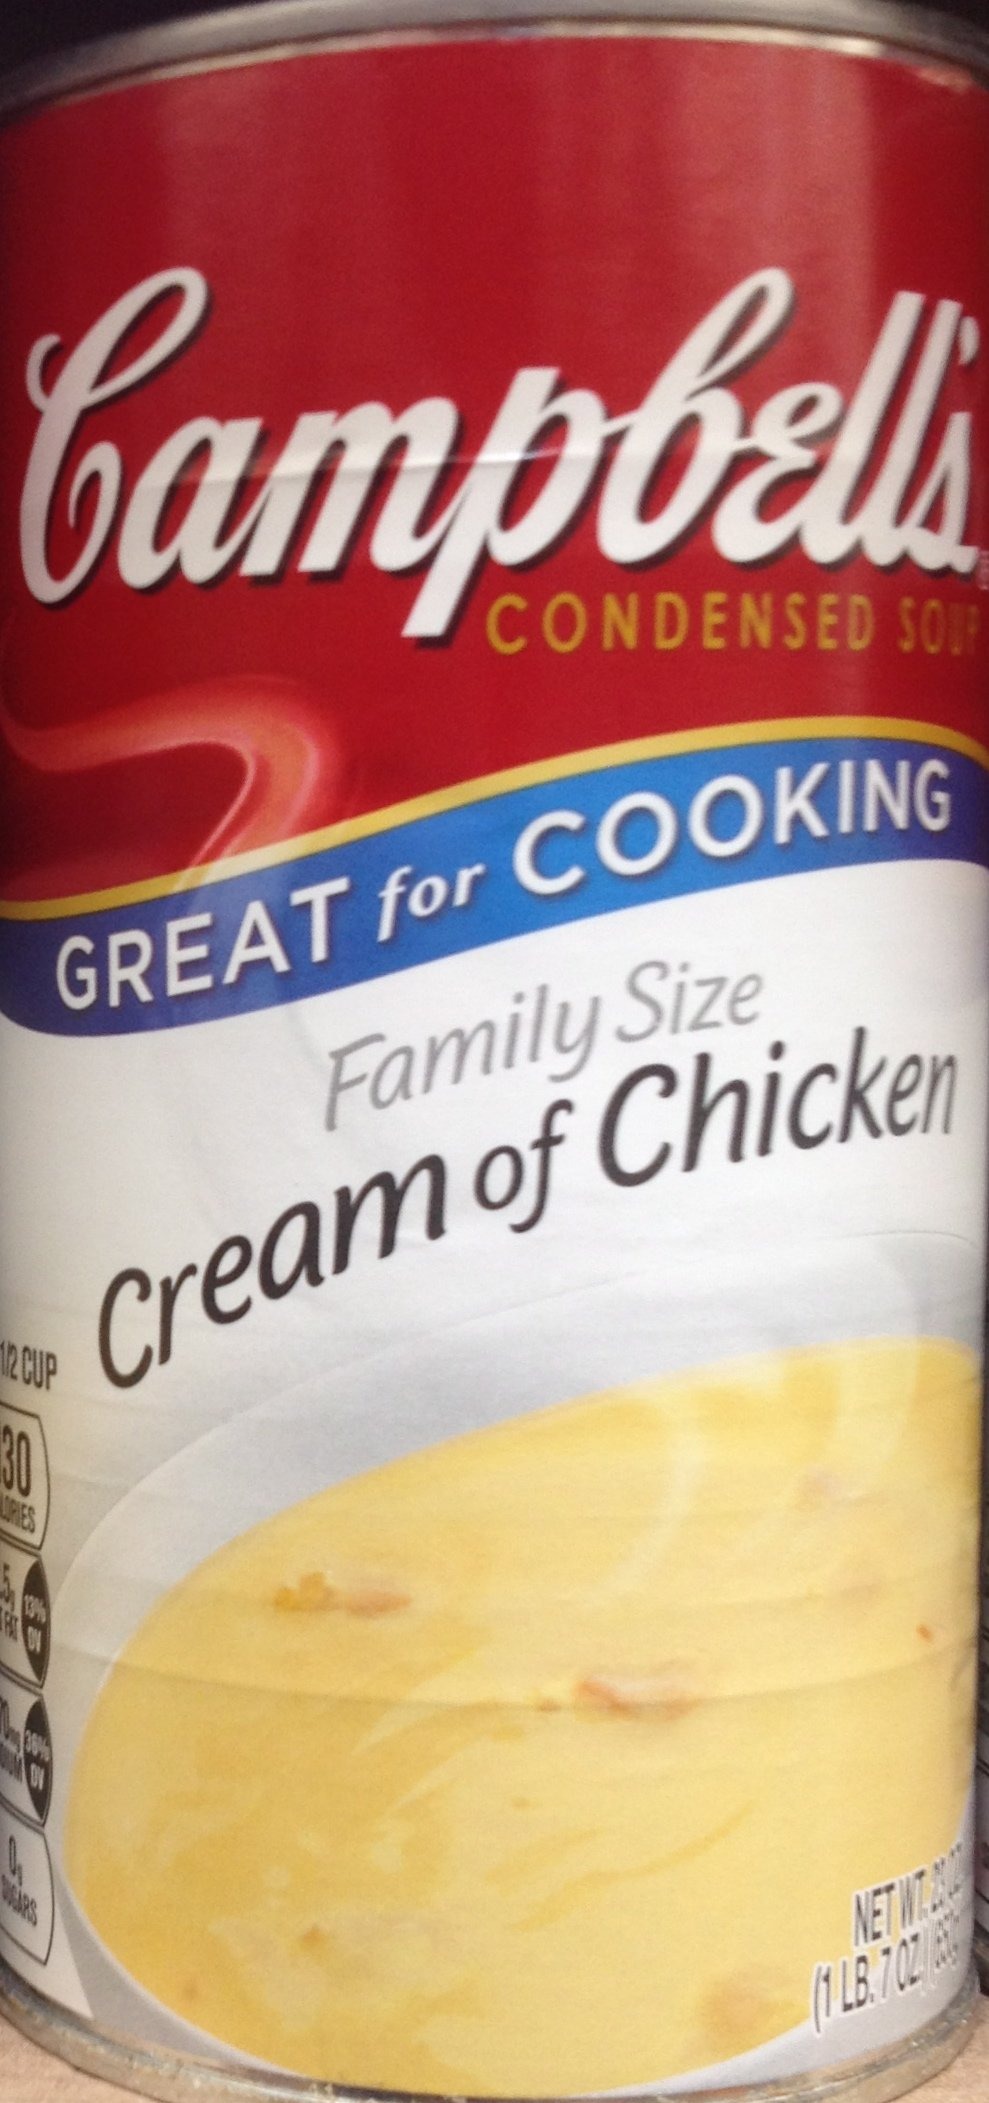
Item Name: Campbell's FAMILY SIZE CREAM OF CHICKEN SOUP 23oz. (Pack of 5)
Value: 5.0
Unit: Count

Price: 3.34